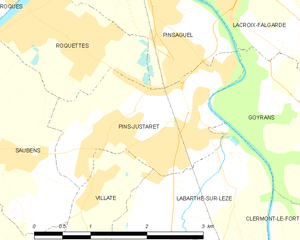
Pins-Justaret est une commune française située dans le département de la Haute-Garonne, en région Occitanie.